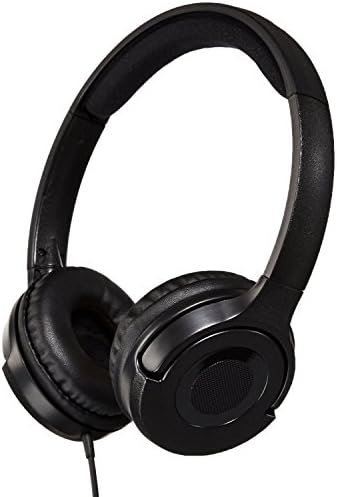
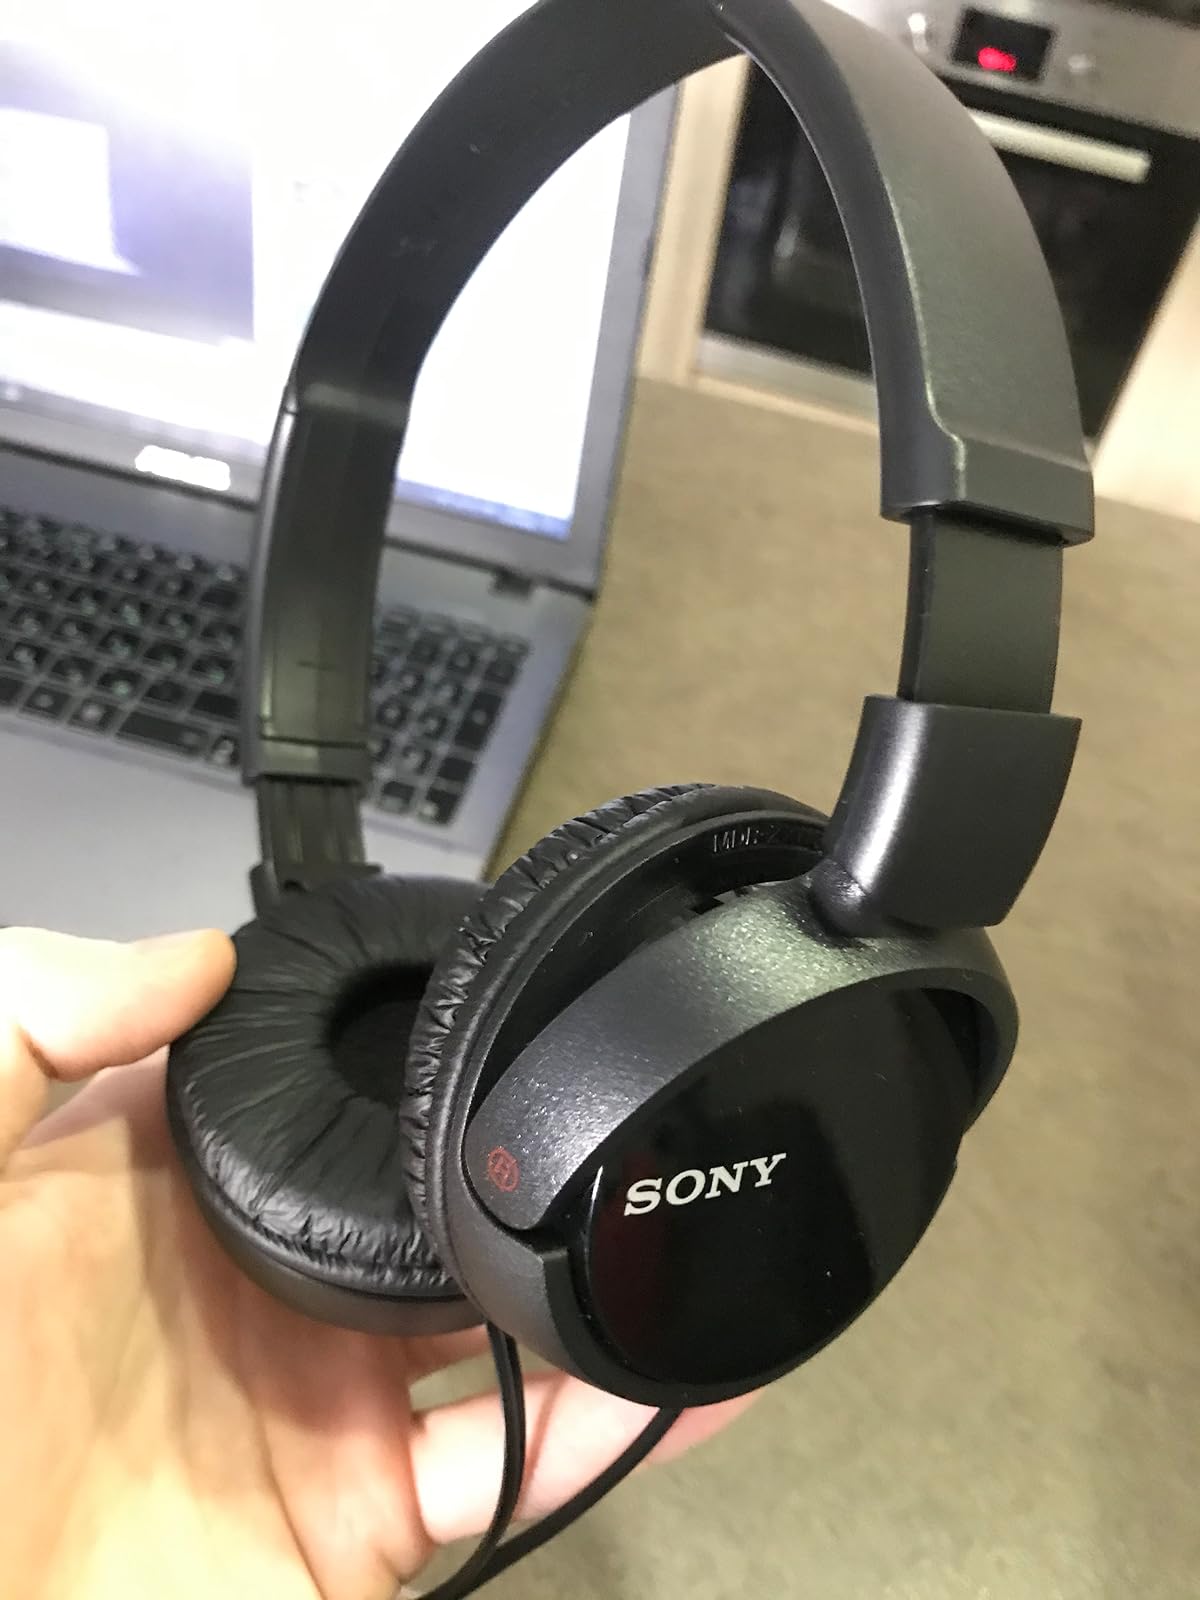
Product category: headphones
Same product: no